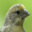
Label: bird